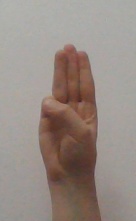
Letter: thaa